British rock music

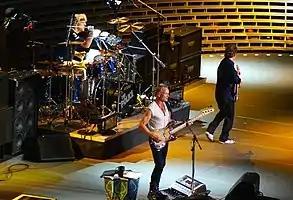
The Police (pictured in 2007) had a string of UK number one albums

Punk rock developed between 1974 and 1976, originally in the United States, where it was rooted in garage rock, and other forms of what is now known as protopunk music. The first punk band is usually thought to be the Ramones from 1976. This was taken up in Britain by bands also influenced by the pub rock scene, like the Sex Pistols, The Clash and The Damned, particularly in London, who became the vanguard of a new musical and cultural movement, blending simple aggressive sounds and lyrics with clothing styles and a variety of anti-authoritarian ideologies. Punk rock bands eschewed the perceived excesses of mainstream 1970s rock, creating fast, hard-edged music, typically with short songs, stripped-down instrumentation, and often political, anti-establishment lyrics. Punk embraced a DIY (do it yourself) ethic, with many bands self-producing their recordings and distributing them through informal channels. 1977 saw punk rock spreading around the world, and it became a major international cultural phenomenon. However, by 1978, the initial impulse had subsided and punk had morphed into the wider and more diverse new wave and post-punk movements.